Aslak Lie Cabin

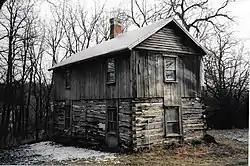
On Aslak's farm, before disassembly in 2003

The Aslak Lie Cabin in Springdale, Wisconsin was built in 1848 by a Norwegian immigrant master craftsman who mixed traditional techniques from the old country with newer American ways of building. The cabin was listed on the National Register of Historic Places in 1986 and on the State Register of Historic Places in 1989.